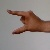
The image shows a hand gesture representing the letter 'Z' in Indian Sign Language.